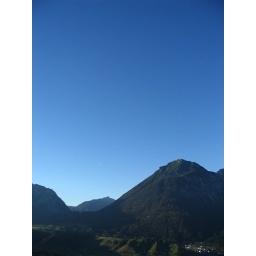
mountains and the real blue sky in tirol, austria